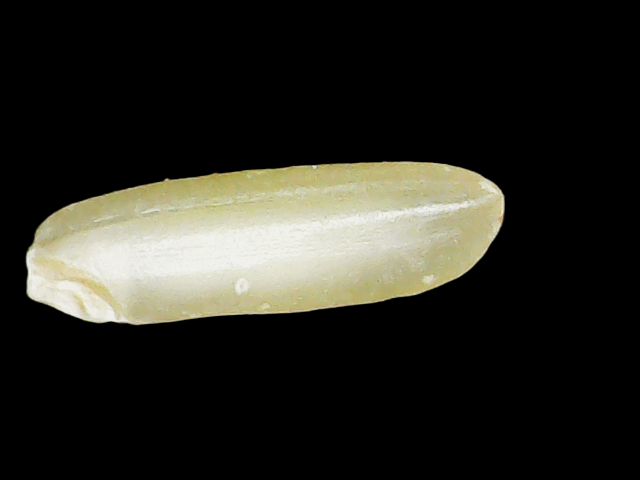
Rice variety: Binadhan16